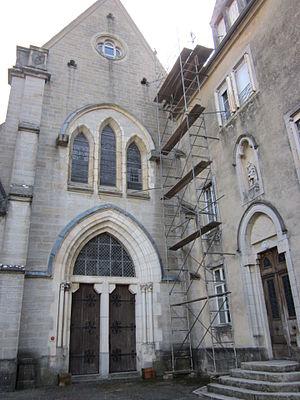
Vaux-sur-Poligny (Jura)- Façade de l'église reconstruite de 1863 à 1866
Le prieuré Notre-Dame de Vaux-sur-Poligny est une ancienne fondation monastique bénédictine du début du XIᵉ siècle dans le Jura, rattachée à l'ordre de Cluny en 1029. Le monastère, abandonné et partiellement détruit à la Révolution en 1790, a été entièrement rebâti et transformé en petit séminaire en 1822 puis en collège privé en 1966. Le prieuré se situe au cœur d'un site jurassien caractéristique : la reculée de Vaux-sur-Poligny traversée par une petite rivière, la Glantine, tout près de la ville de Poligny.